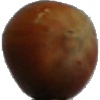
Label: nut_forest